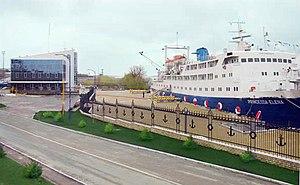
Le port de Giurgiulești, en moldave-roumain Portul Internațional Liber Giurgiulești, en français « Port franc international de Giurgiulești », est le seul port marchand et de passagers de Moldavie, situé à l'extrémité méridionale du pays, à la confluence du Prut et du Danube. Il combine des terminaux pétrolier et céréalier, une gare maritime, et peut, compte tenu de la profondeur du Danube, accueillir des navires maritimes.
Cet article présente les infrastructures de transport en république de Moldavie.
Giurgiulești est une ville et un port de l'extrême sud de la République de Moldavie.
Le Danube est le deuxième fleuve d’Europe par sa longueur. Il prend sa source dans la Forêt-Noire en Allemagne lorsque deux cours d’eau, la Brigach et la Breg, se rencontrent à Donaueschingen où le fleuve prend le nom de Danube.